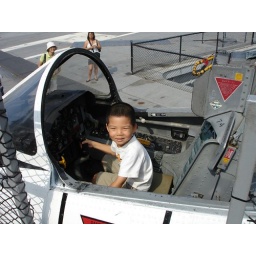
Jadon is sitting in the seat of a T-2 Buckeye. It's a small plane but Jadon was totally excited about it.